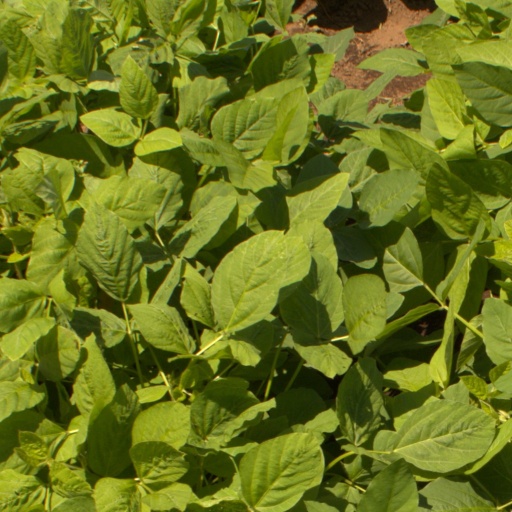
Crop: soybean